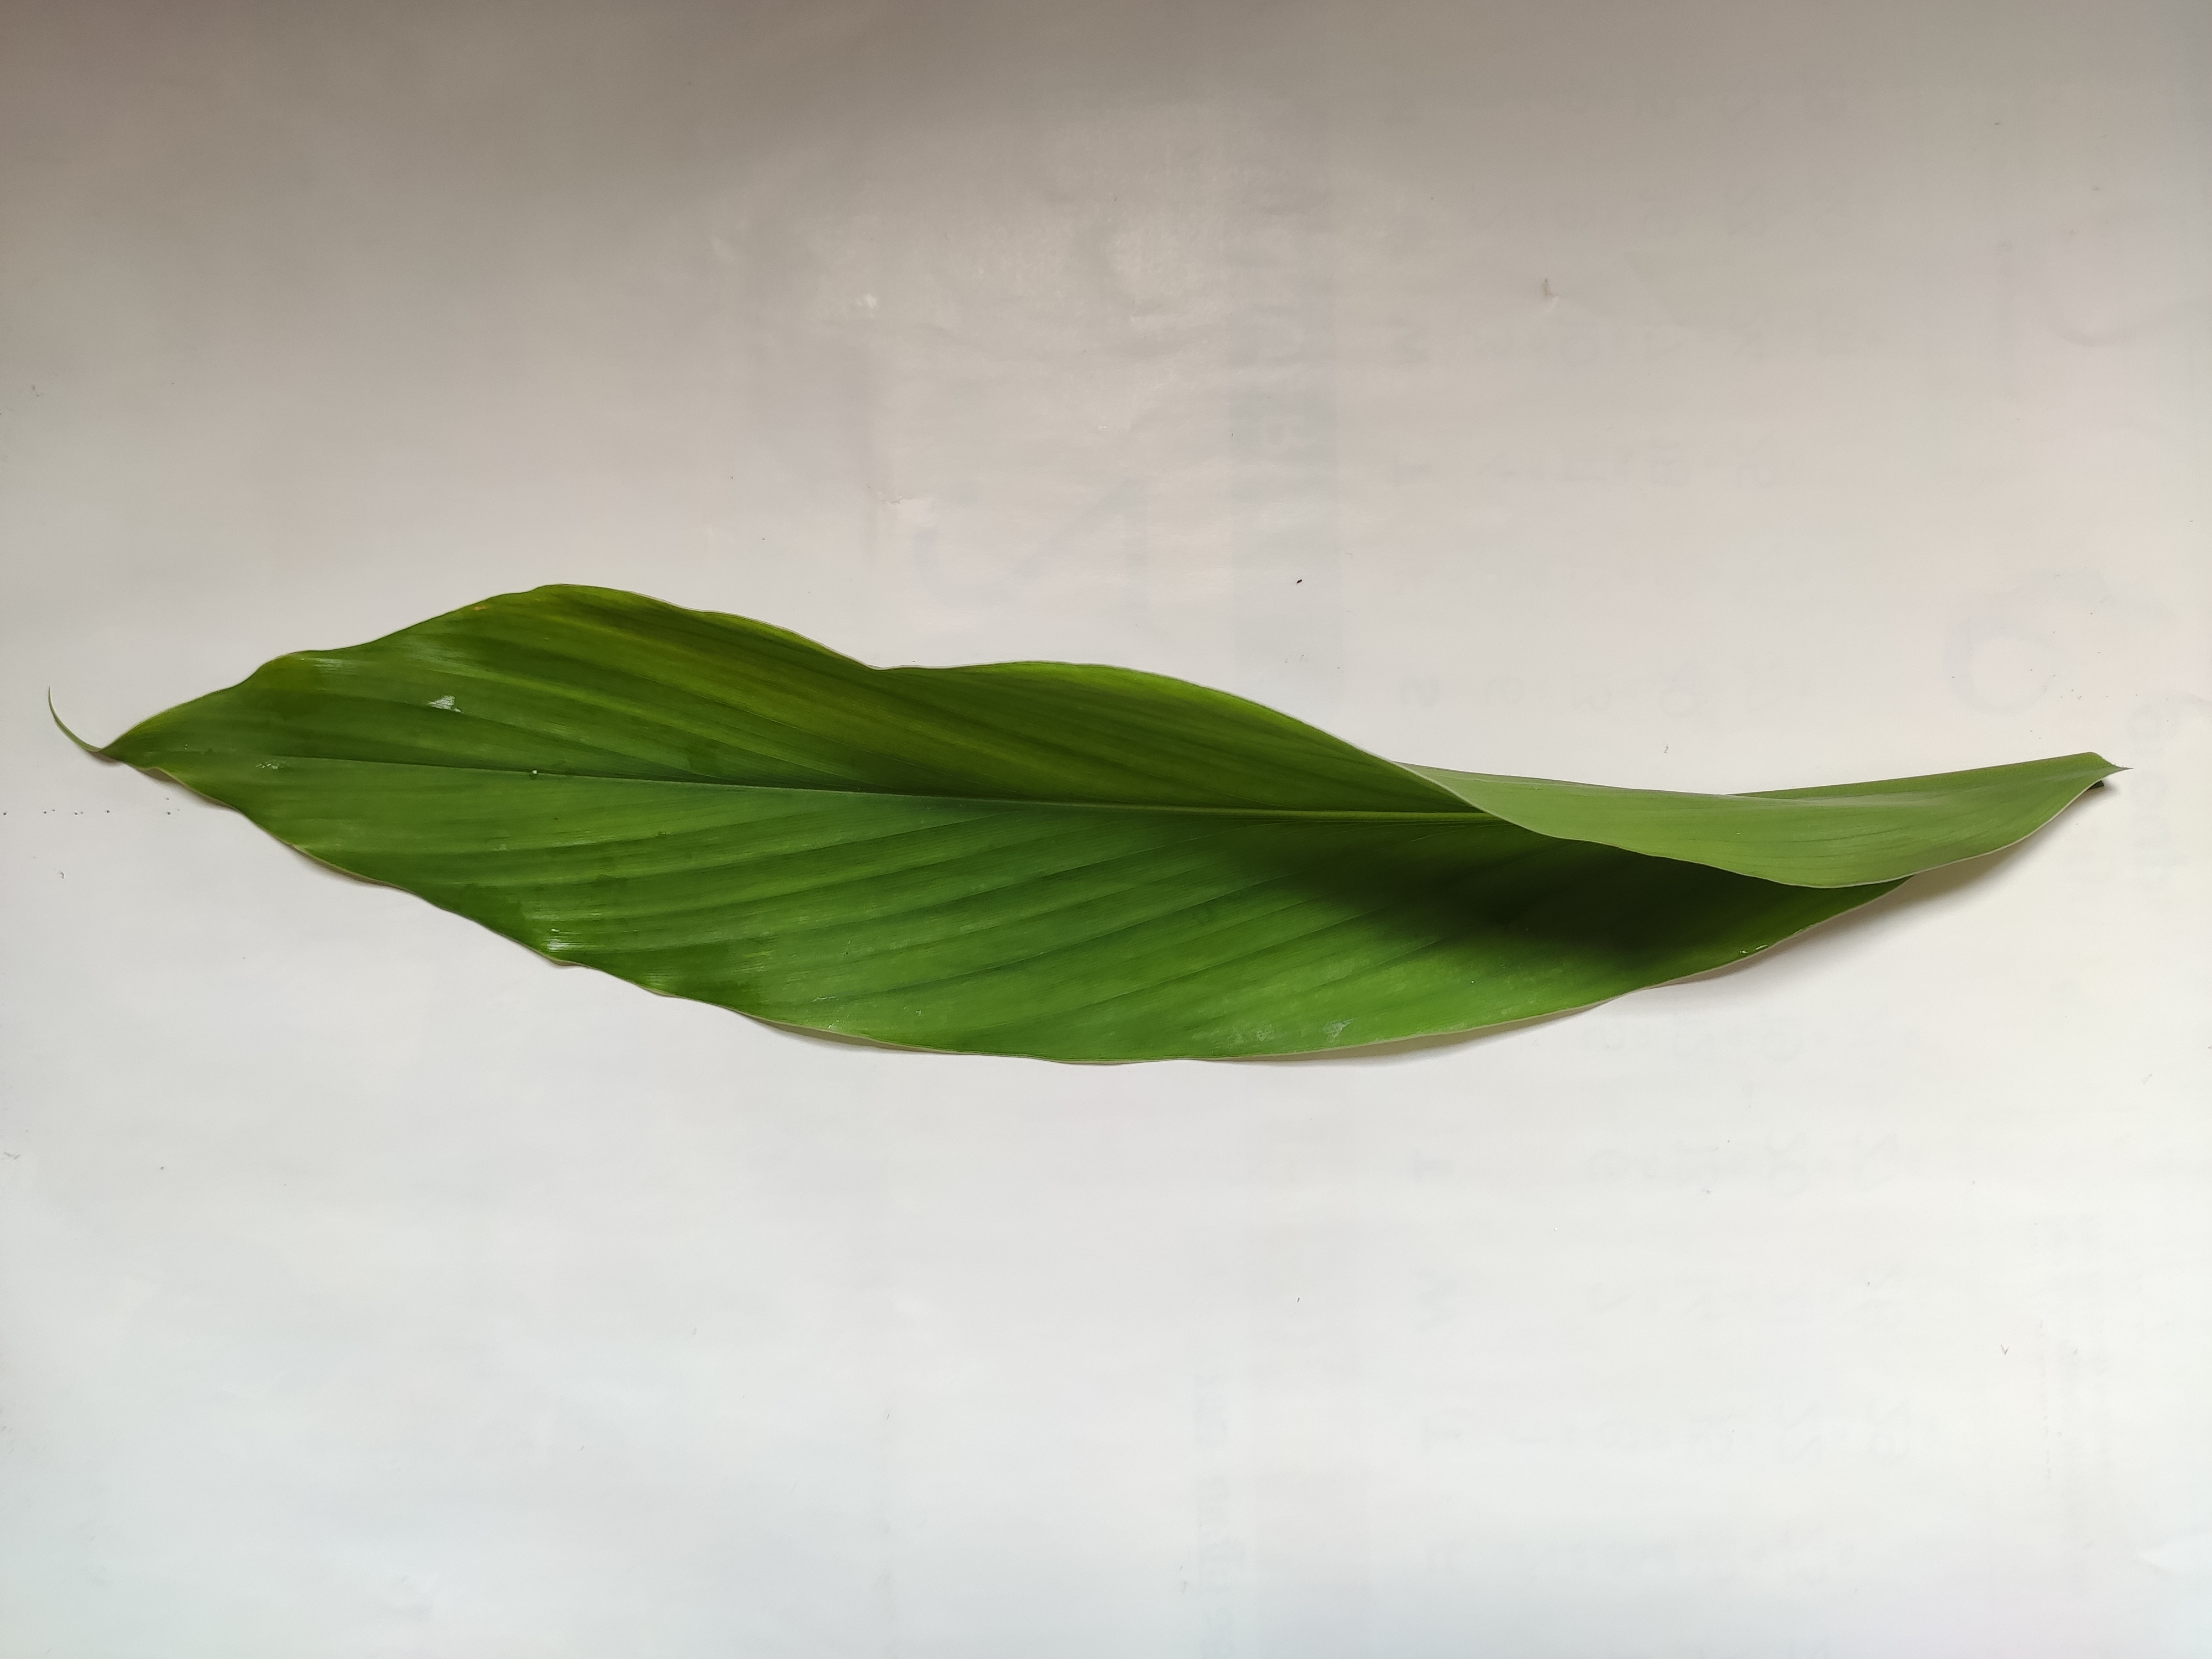
Label: Healthy_Leaf